Finger Lakes Community College

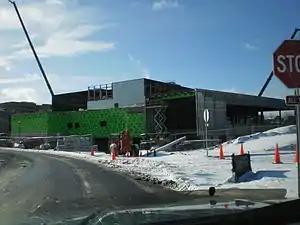
Construction of the new student life center and cafeteria

Finger Lakes Community College was established in 1965 and opened in 1967 as the Community College of the Finger Lakes (CCFL) in a storefront "campus" in Canandaigua, NY. The college now rests on of park-like land just outside Canandaigua, and is home to the Constellation Brands – Marvin Sands Performing Arts Center (CMAC). The college now has affiliated housing in the 356 bed Suites at Laker Landing, adjacent to the campus. In Fall 2010, FLCC's headcount enrollment was 6,935 the highest in its history.